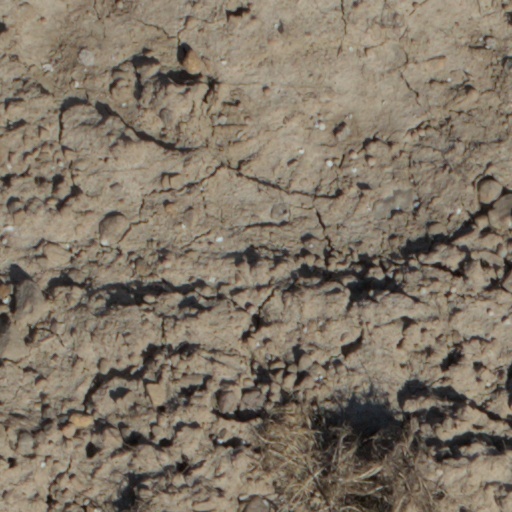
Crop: wheat